Truth or Scare

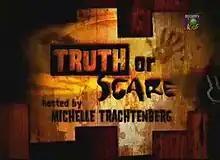
The "Truth or Scare" intertitle.

Truth or Scare is an American television series on the Discovery Kids network. The show aired from October 25, 2001, to January 1, 2003. It was hosted by Michelle Trachtenberg in a style similar to Maila Nurmi as horror host "Vampira" and Cassandra Peterson as horror host "Elvira, Mistress of the Dark." The series first aired on Discovery Kids as a part of the network's Scary Saturday Night Sleepover lineup. After the series ended, reruns of the show aired on The Hub until October 29, 2012.